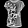
Label: T - shirt / top